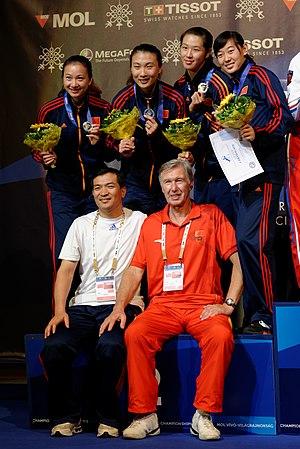
L'équipe de Chine d'épée féminine et ses entraîneurs sur le podium des championnats du monde d'escrime 2013 au Syma Hall à Budapest, le 11 août 2013.